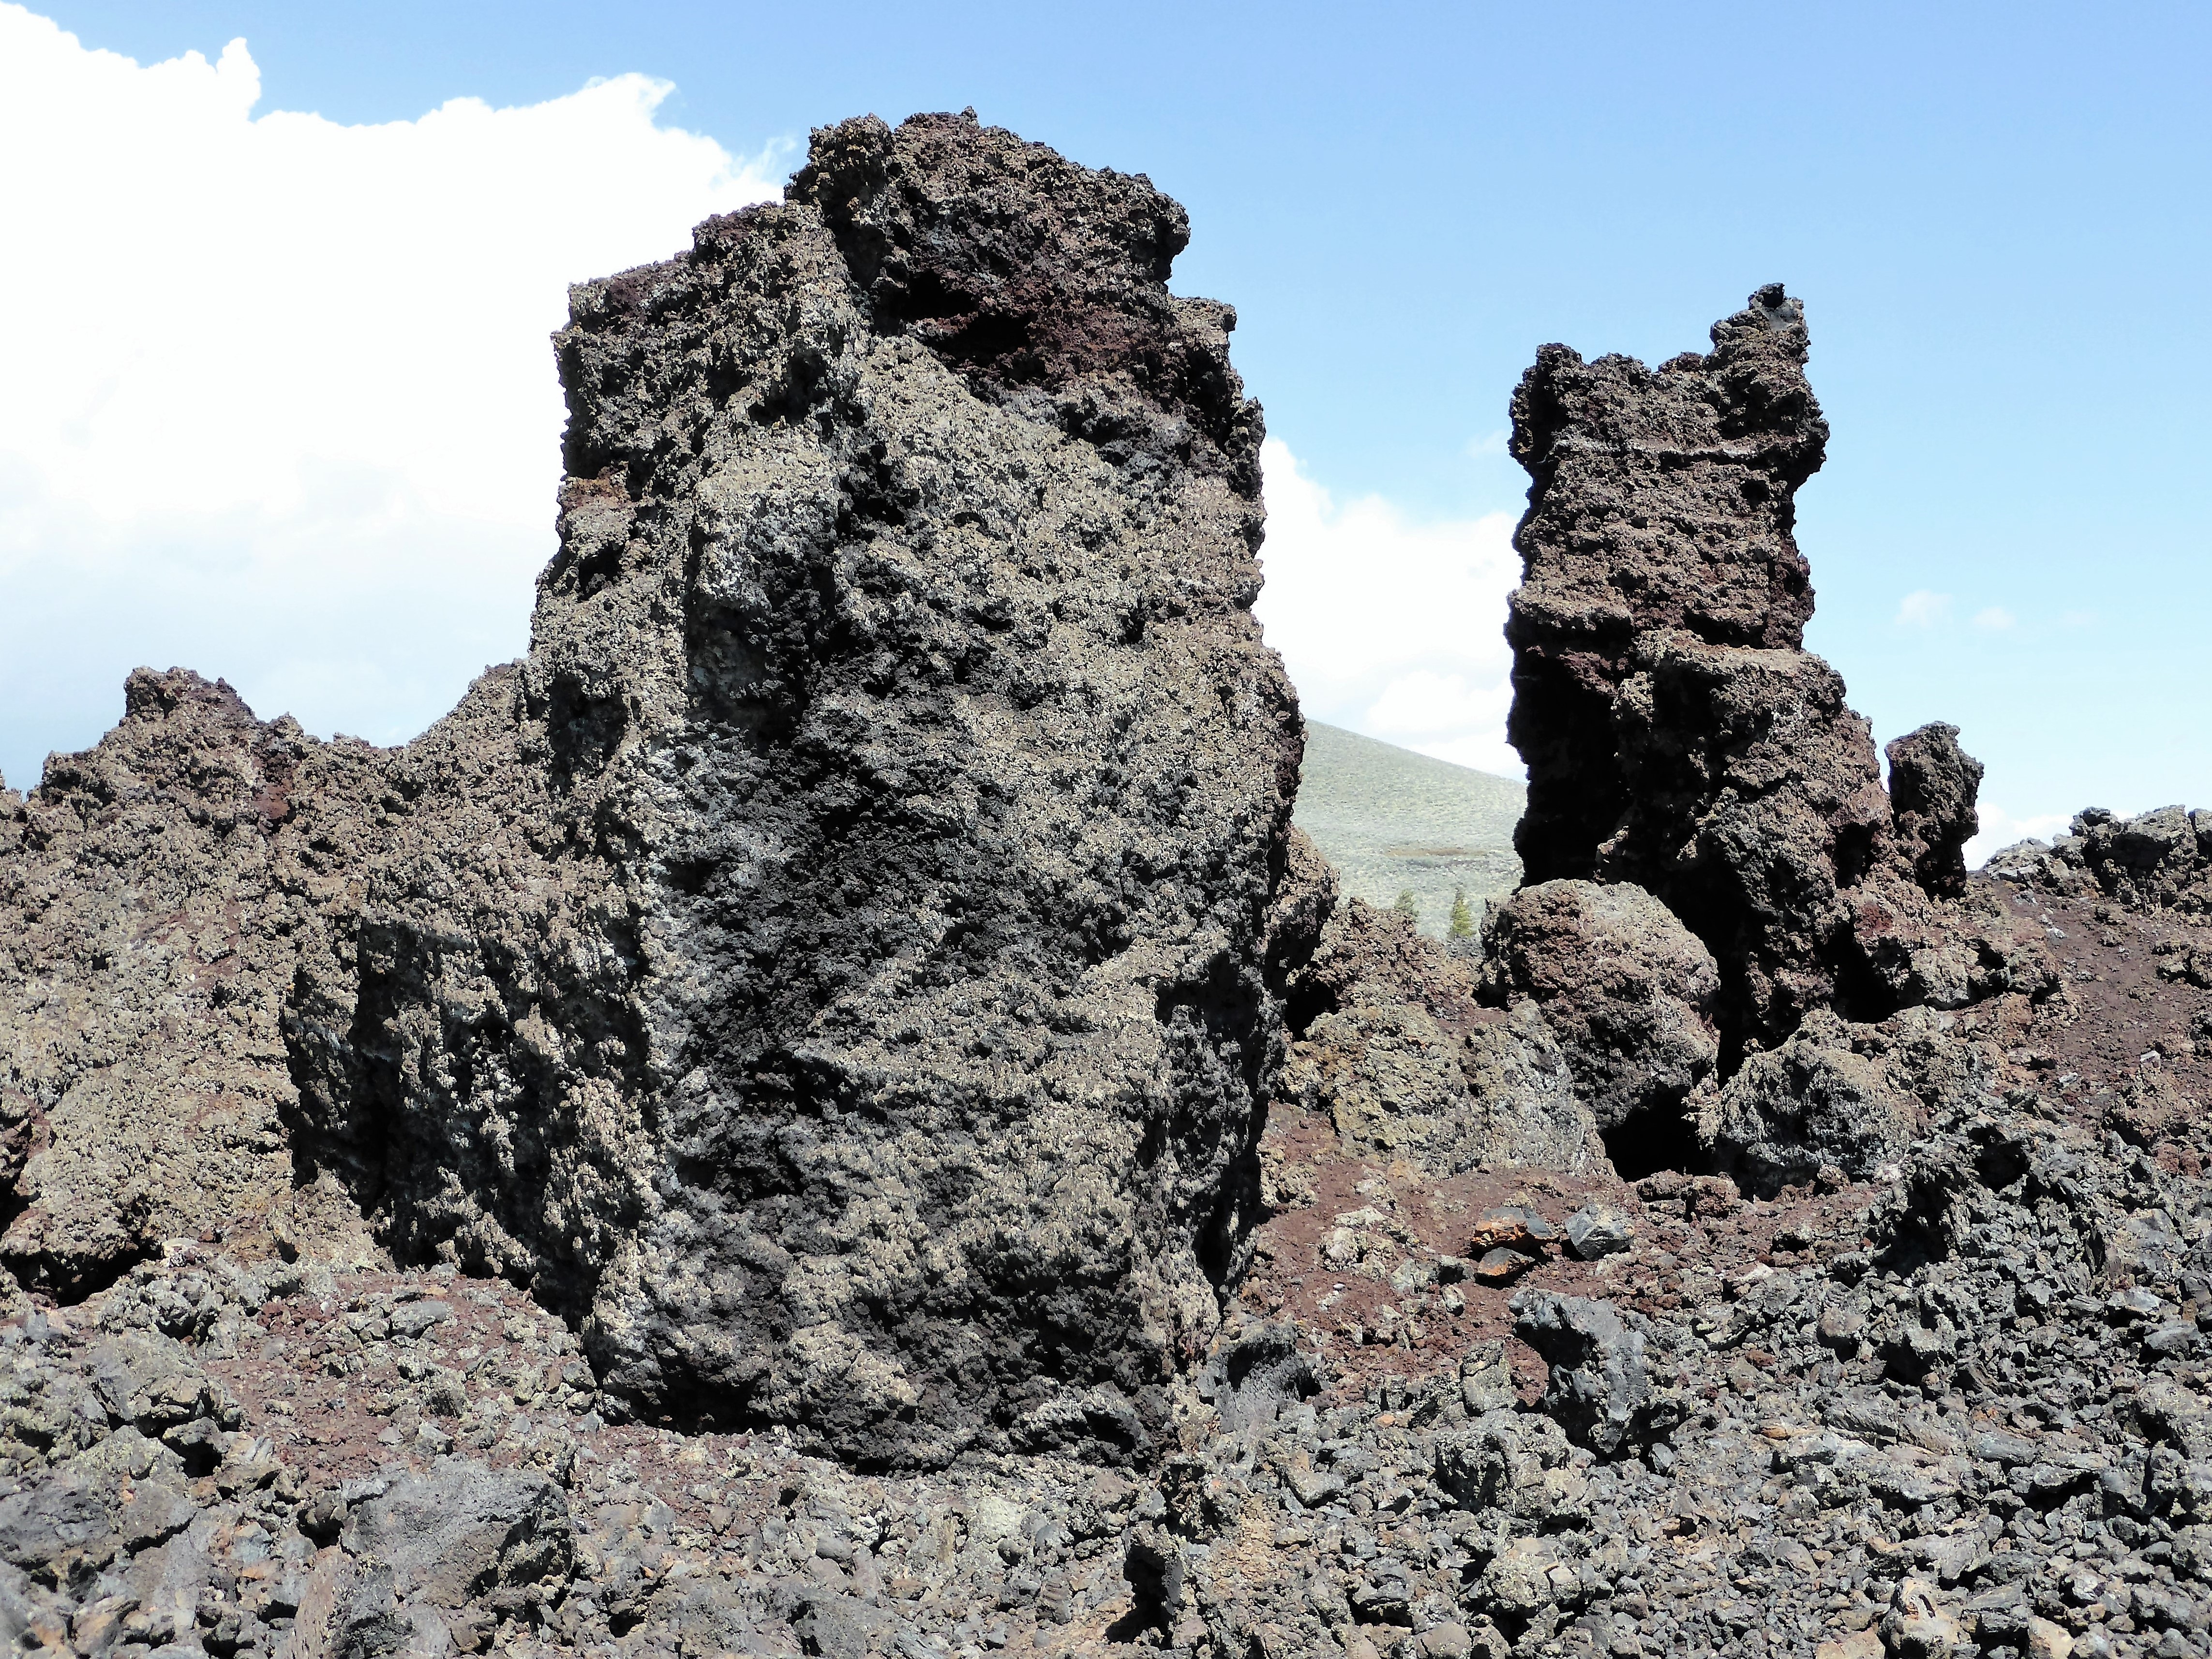
nature, rock, mountain, adventure, formation, cliff, usa, soil, terrain, national park, material, ridge, summit, geology, outcrop, badlands, boulder, plateau, lava, grit, drought, bedrock, craters of the moon, moonscape, mountainous landforms